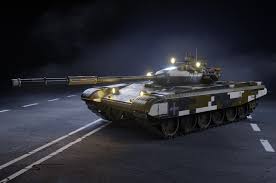
Label: Tank